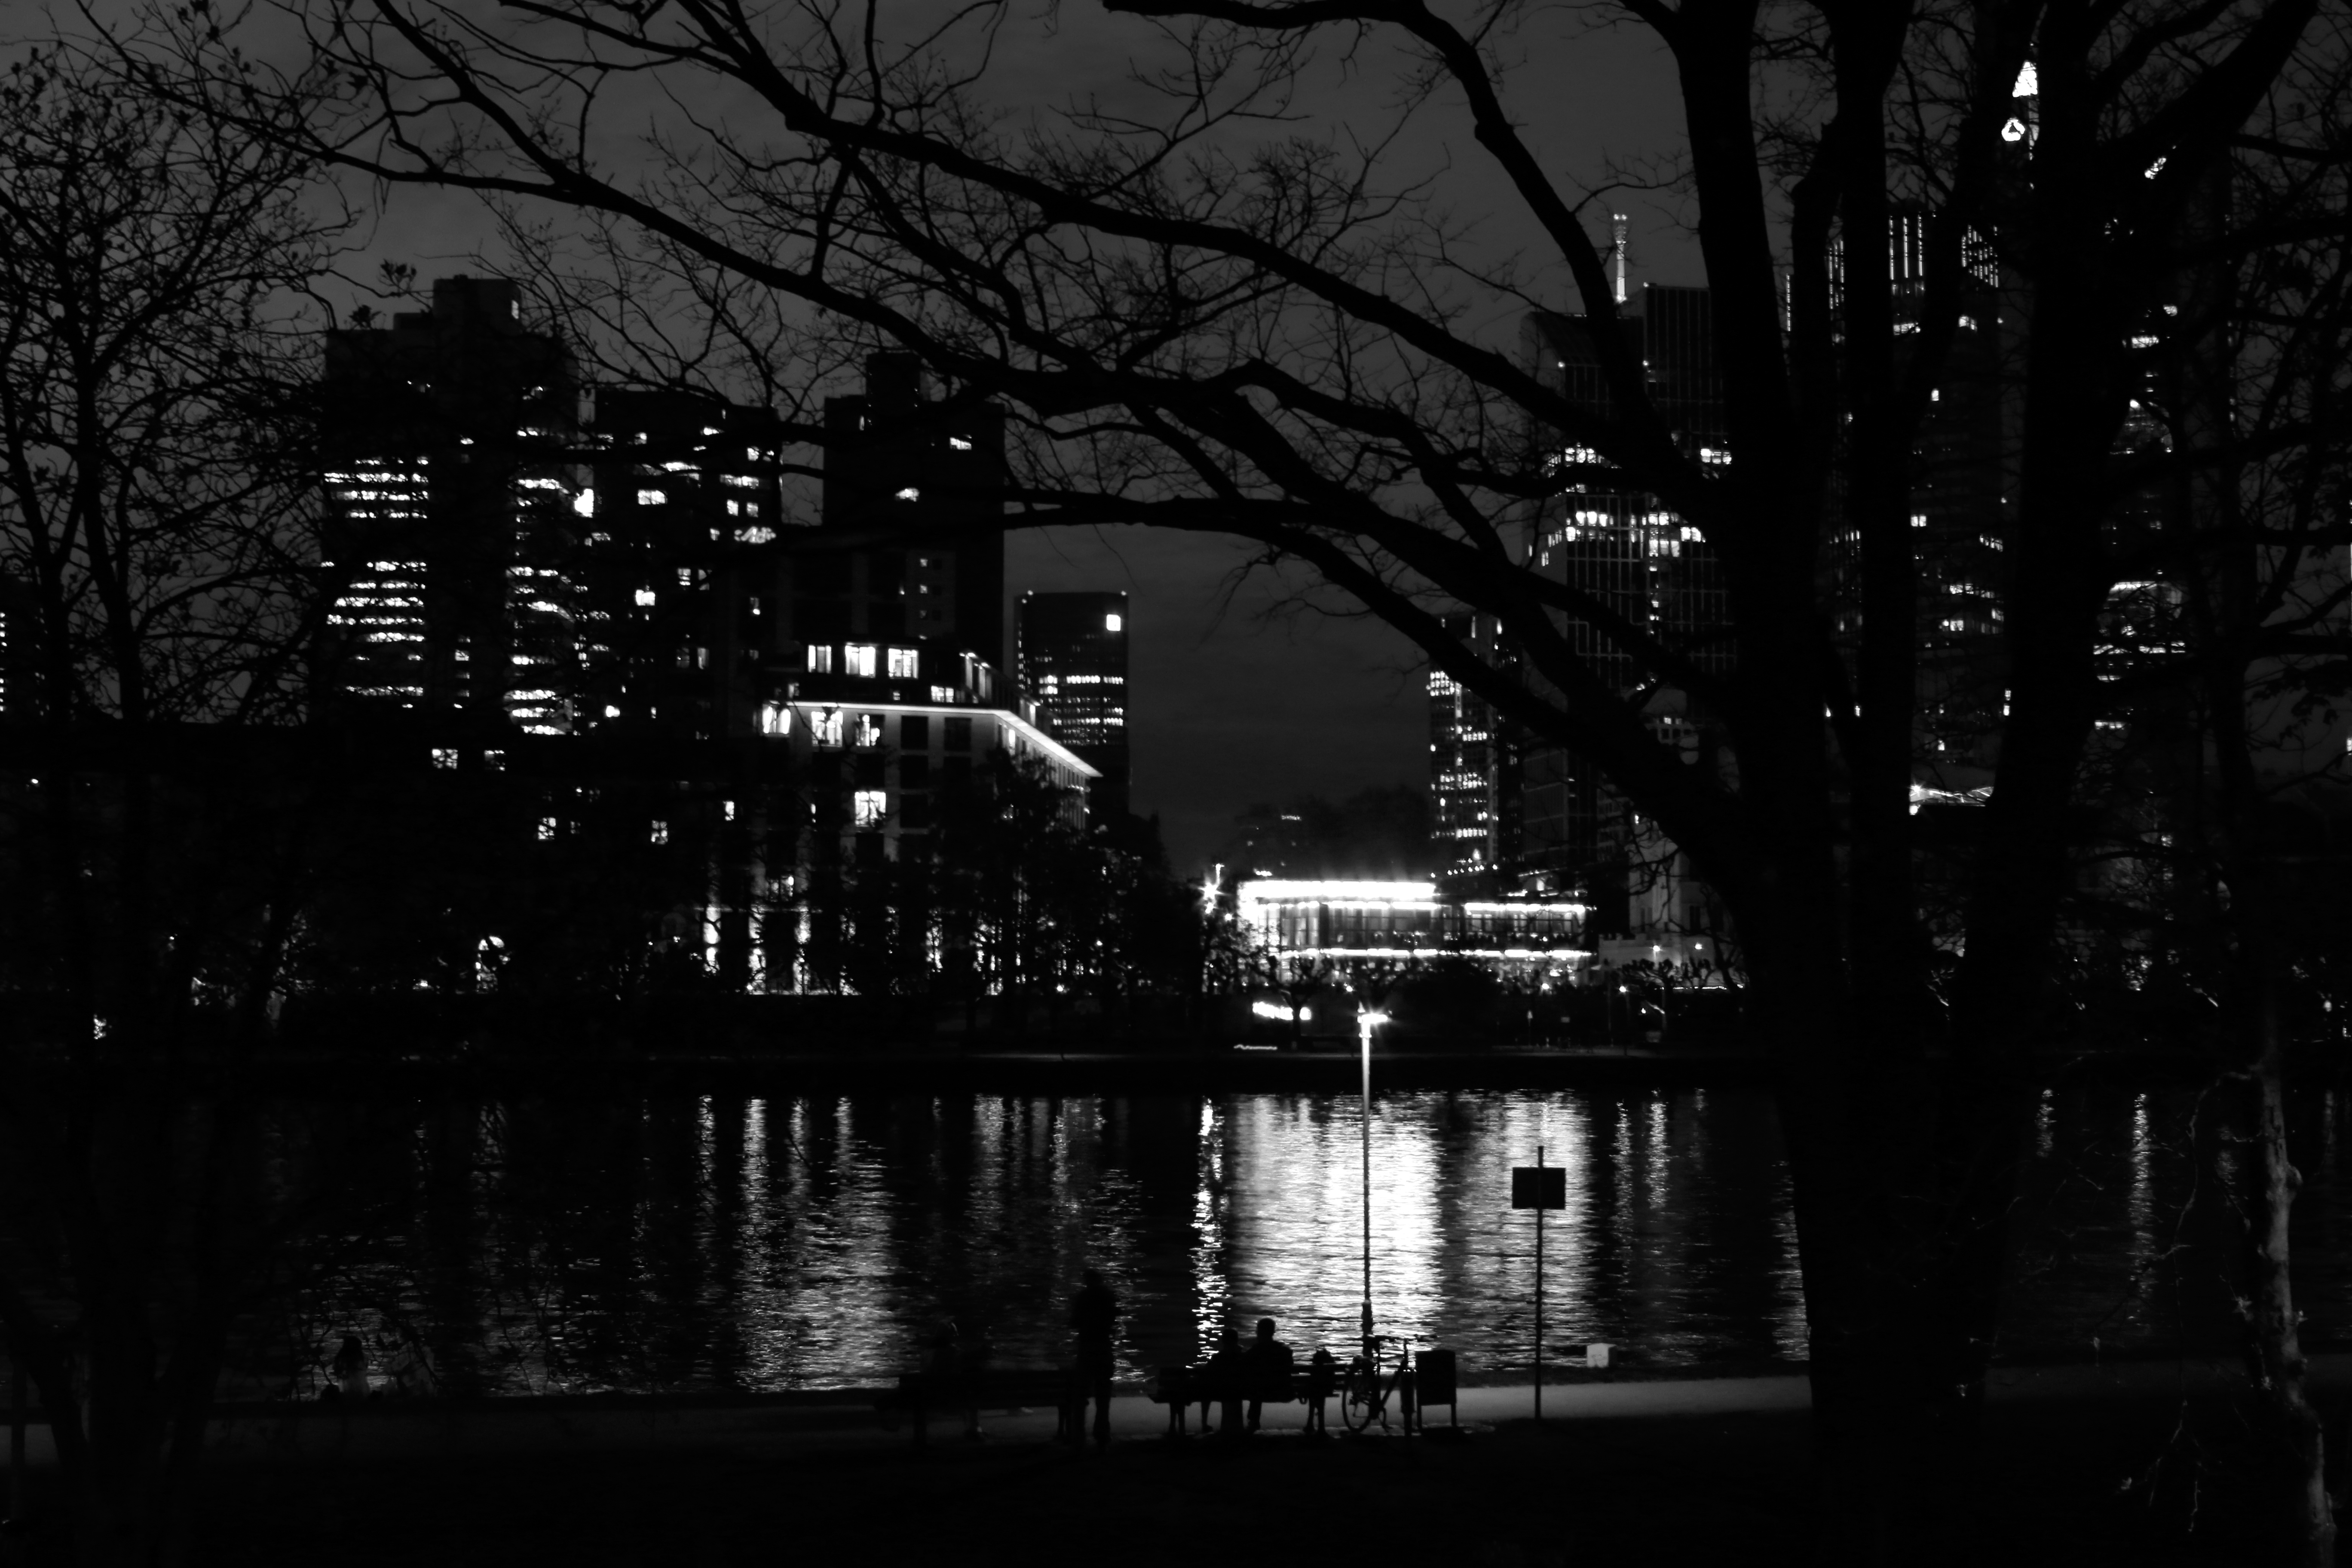
tree, light, black and white, night, morning, cityscape, dusk, evening, reflection, darkness, black, monochrome, lighting, bw, blackandwhite, blackwhite, germany, alemania, allemagne, sw, schwarzweiss, schwarzweis, frankfurtmain, germania, frankfurt, luminale, schwarzweissfotografie, schwarzweisfotografie, luminale2014, monochrome photography, atmospheric phenomenon, woody plant